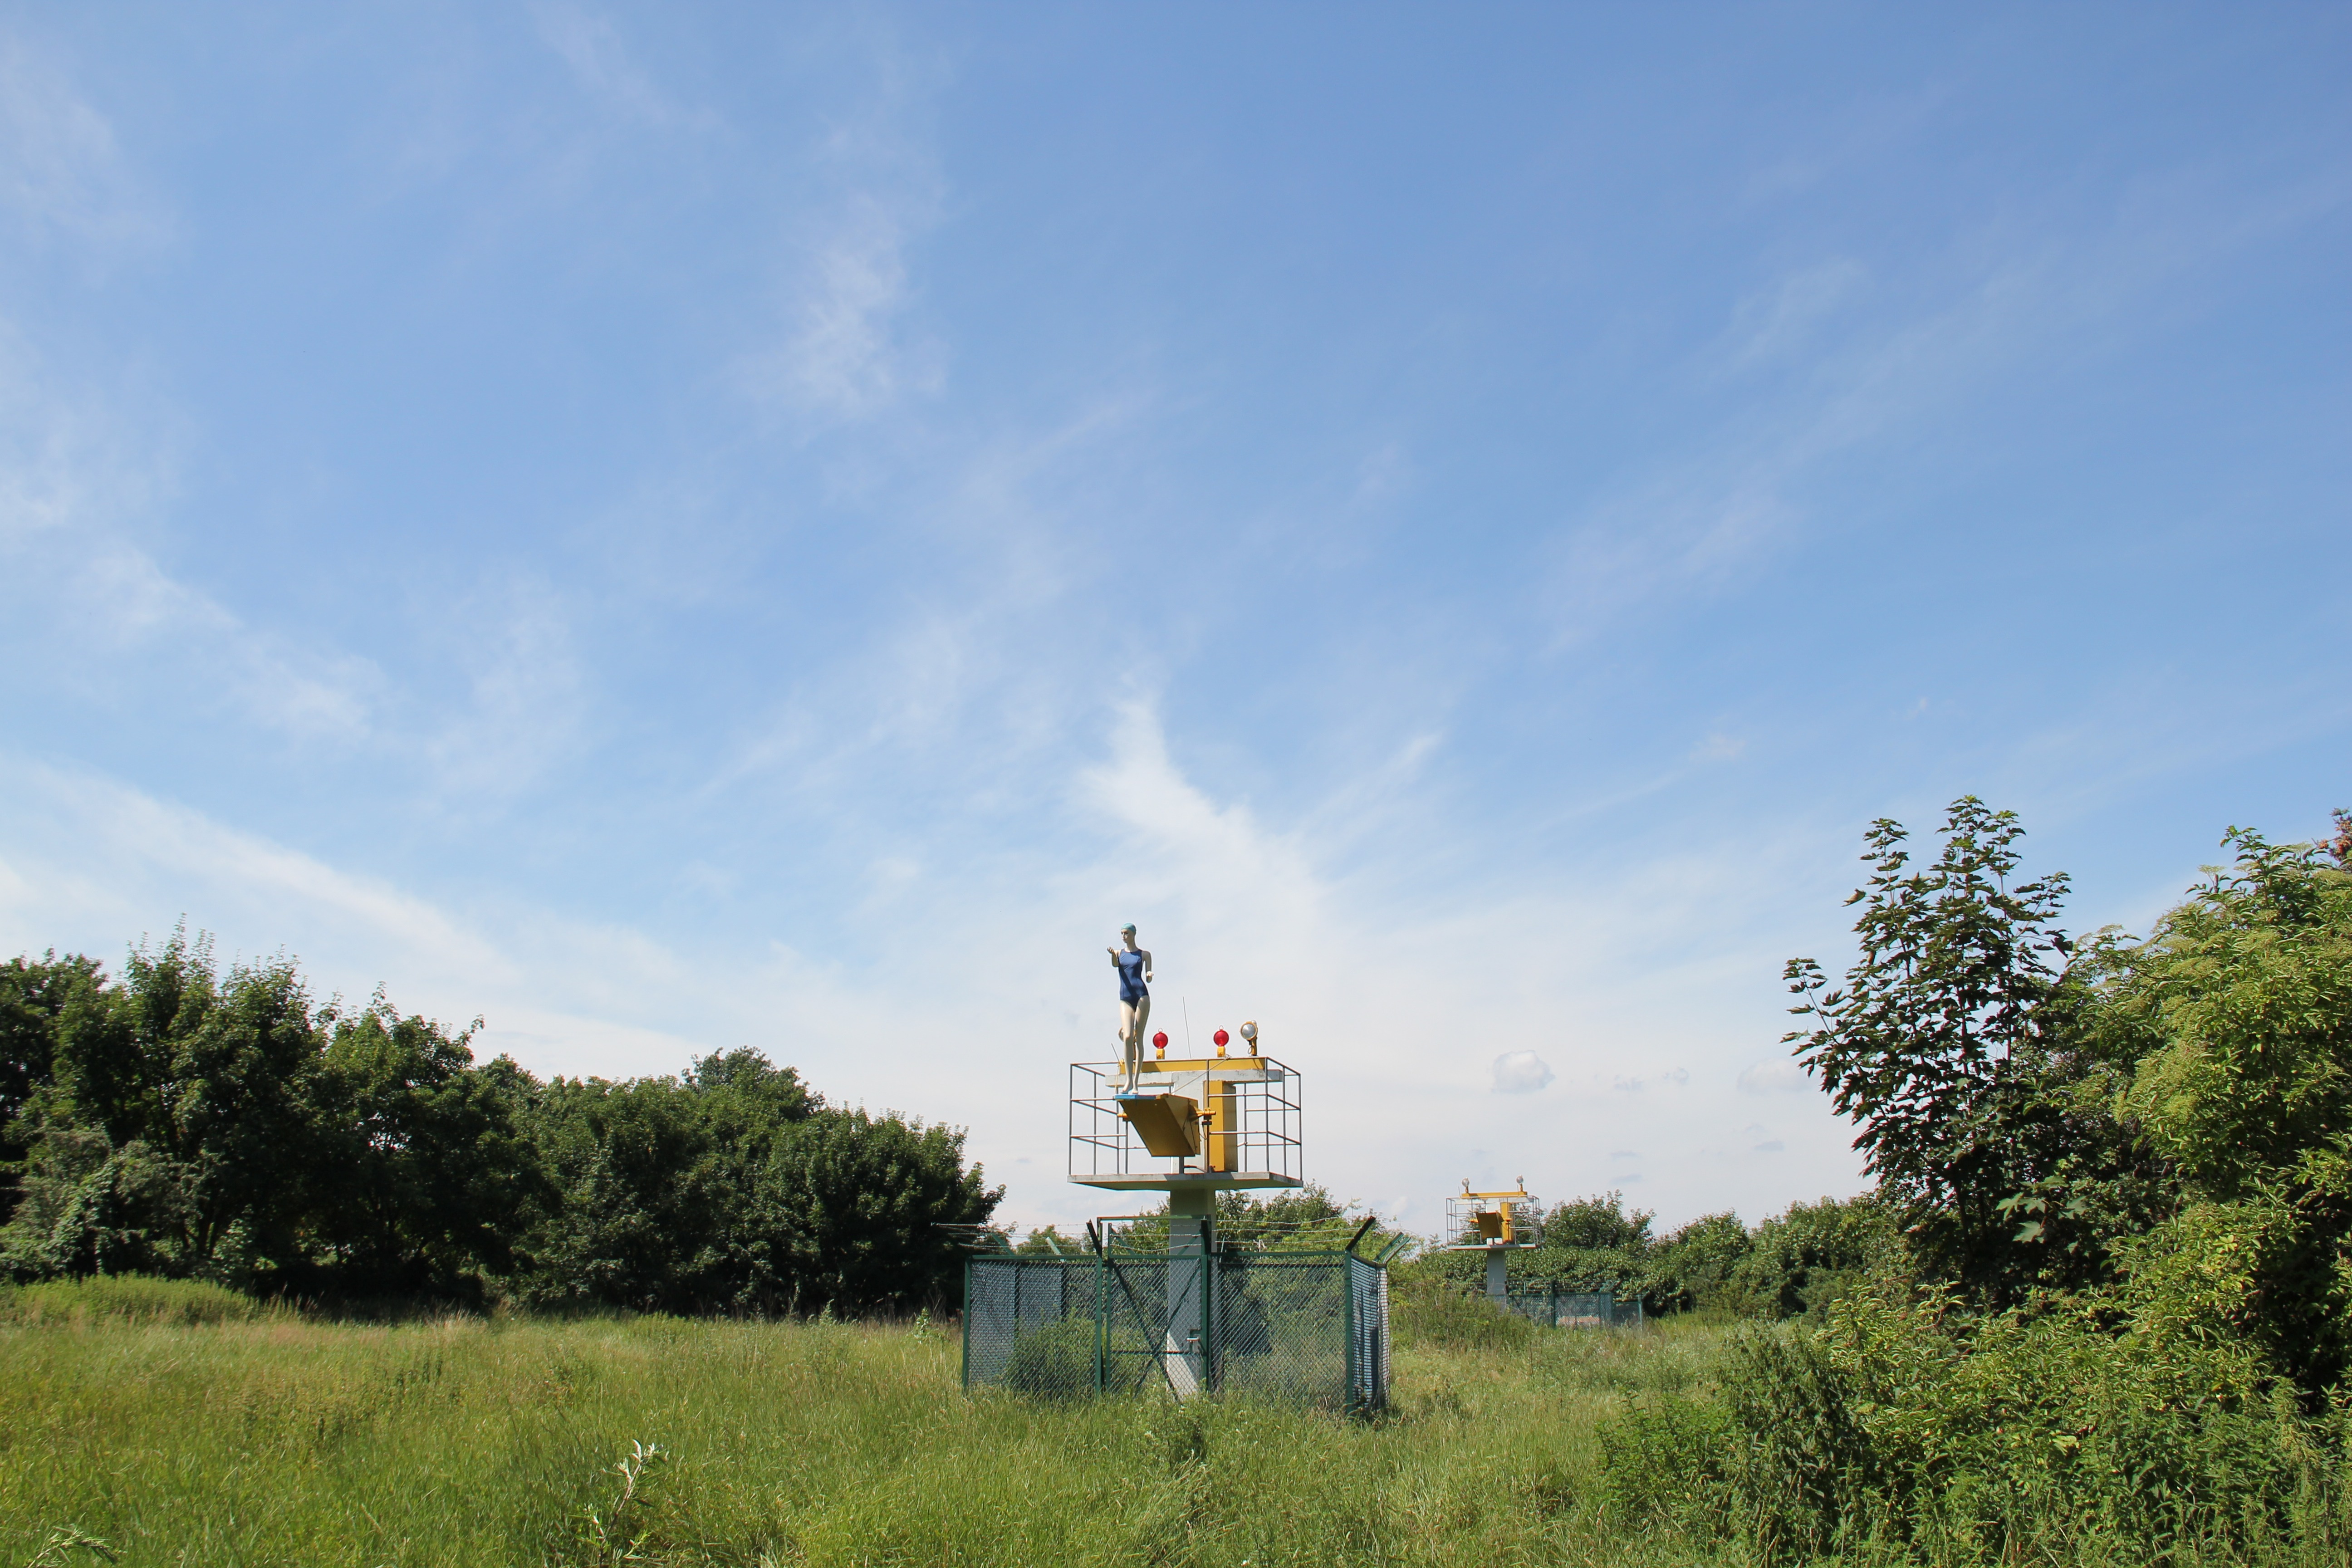
landscape, tree, grass, horizon, cloud, plant, sky, field, farm, meadow, prairie, urban, village, pasture, plain, street art, art, grassland, rural area, meteorological phenomenon, land lot, ecoregion